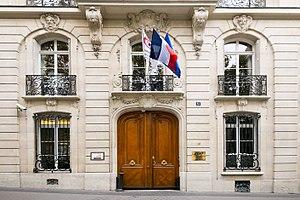
Assemblée permanente des chambres de métiers et de l'artisanat (APCMA)
CMA France, anciennement l’Assemblée permanente des chambres de Métiers et de l'Artisanat, est l'établissement national fédérateur du réseau des Chambres de métiers et de l'artisanat françaises. Le siège de CMA France est située à Paris.